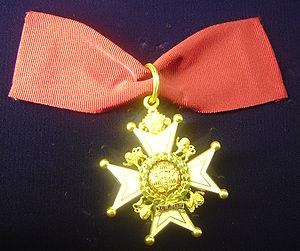
Constantin Rokossovski, né le 21 décembre 1896 à Varsovie ou à Velikié Louki et mort le 3 août 1968, est un officier supérieur soviétique.